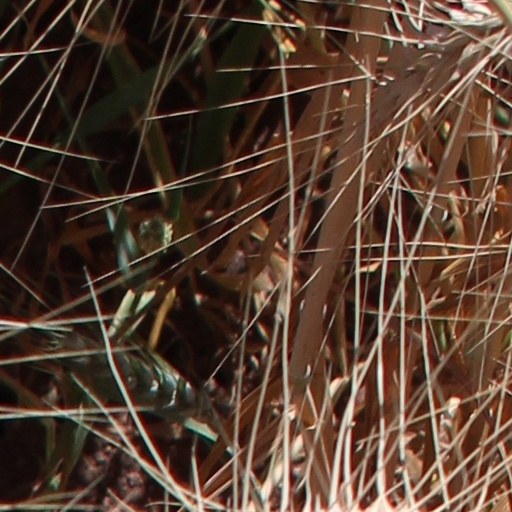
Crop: wheat